Answer in natural language. Which point is closer to the camera taking this photo, point A  or point B? Choose between the following options: A or B
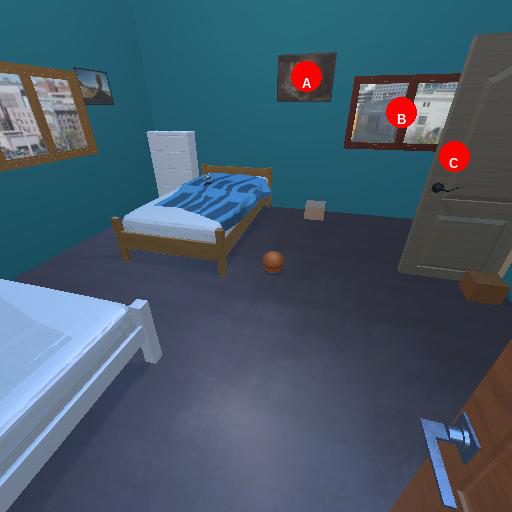
<answer>B</answer>